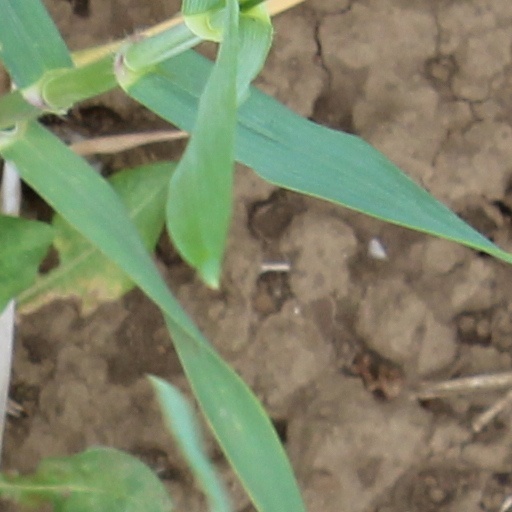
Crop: wheat